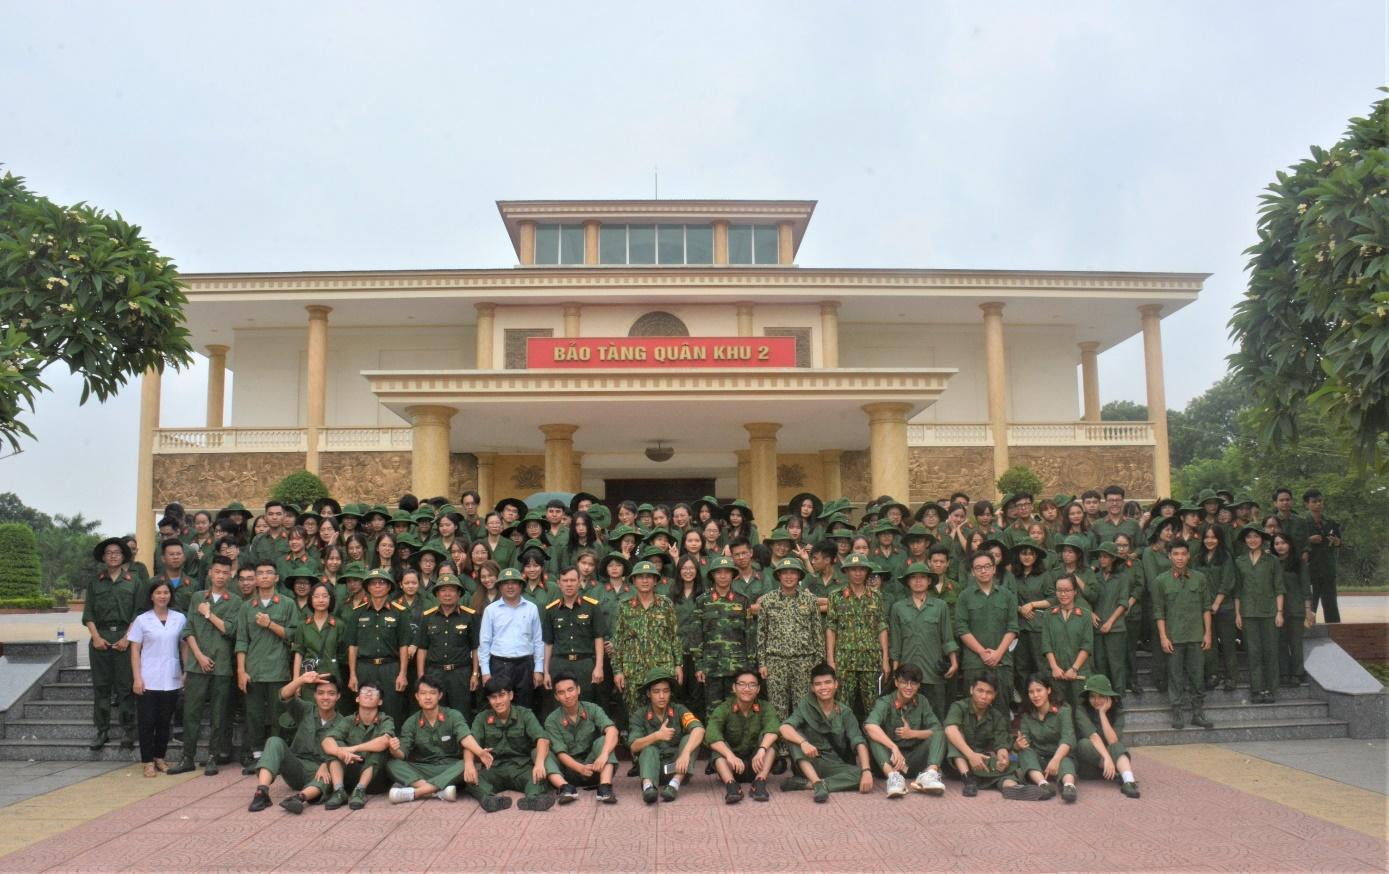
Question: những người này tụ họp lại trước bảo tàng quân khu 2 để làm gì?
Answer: để chụp hình tập thể